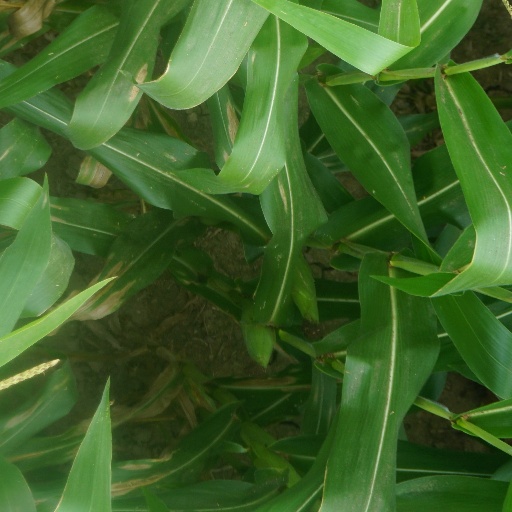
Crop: maize; corn